Taipei

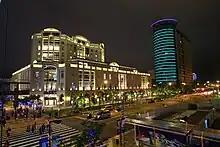
Bellavita Shopping Center and CPC Building at Xinyi Special District

Taipei has a temperate humid subtropical climate (Köppen: "Cfa"), with slight tropical rainforest climate (Köppen: "Af") influences. Summers are long-lasting, very hot and humid, and accompanied by occasional heavy rainstorms and typhoons; while winters are short, generally warm and generally very foggy due to the northeasterly winds from the vast Siberian High being intensified by the pooling of this cooler air in the Taipei Basin. As in the rest of Northern Taiwan, daytime temperatures of Taipei can often peak above during a warm winter day, while they can dip below that same level during afternoon showers and thunderstorms in the summer. Occasional cold fronts during the winter months can drop the daily temperature by , though temperatures rarely drop below . Extreme temperatures ranged from on 13 February 1901 to on 24 July 2020, while snow has never been recorded in the city besides on mountains located within the city limit such as Yangmingshan. Due to Taiwan's location in the Pacific Ocean, it is affected by the Pacific typhoon season, which occurs between June and October.